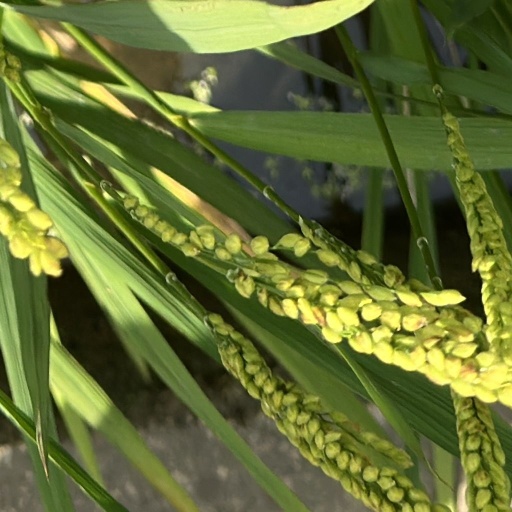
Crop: rice